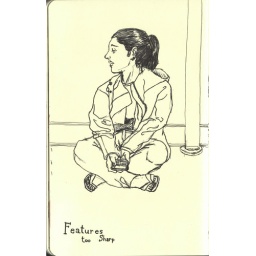
My second time drawing this girl in this book and I do it wrong this time.